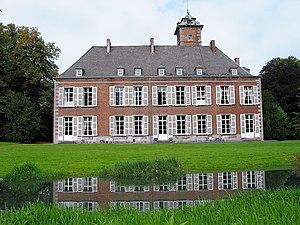
Écaussinnes-d’Enghien (Belgique), façade sud-est du château de «
Écaussinnes-d’Enghien est une section de la commune belge d'Écaussinnes située en Région wallonne dans la province de Hainaut.
Le château de La Follie, situé au bord de la Sennette, à Écaussinnes-d'Enghien en province de Hainaut, est un manoir du XVIᵉ siècle construit sur les fondations d'un ancien château fort.